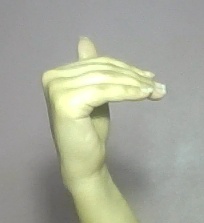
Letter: khaa